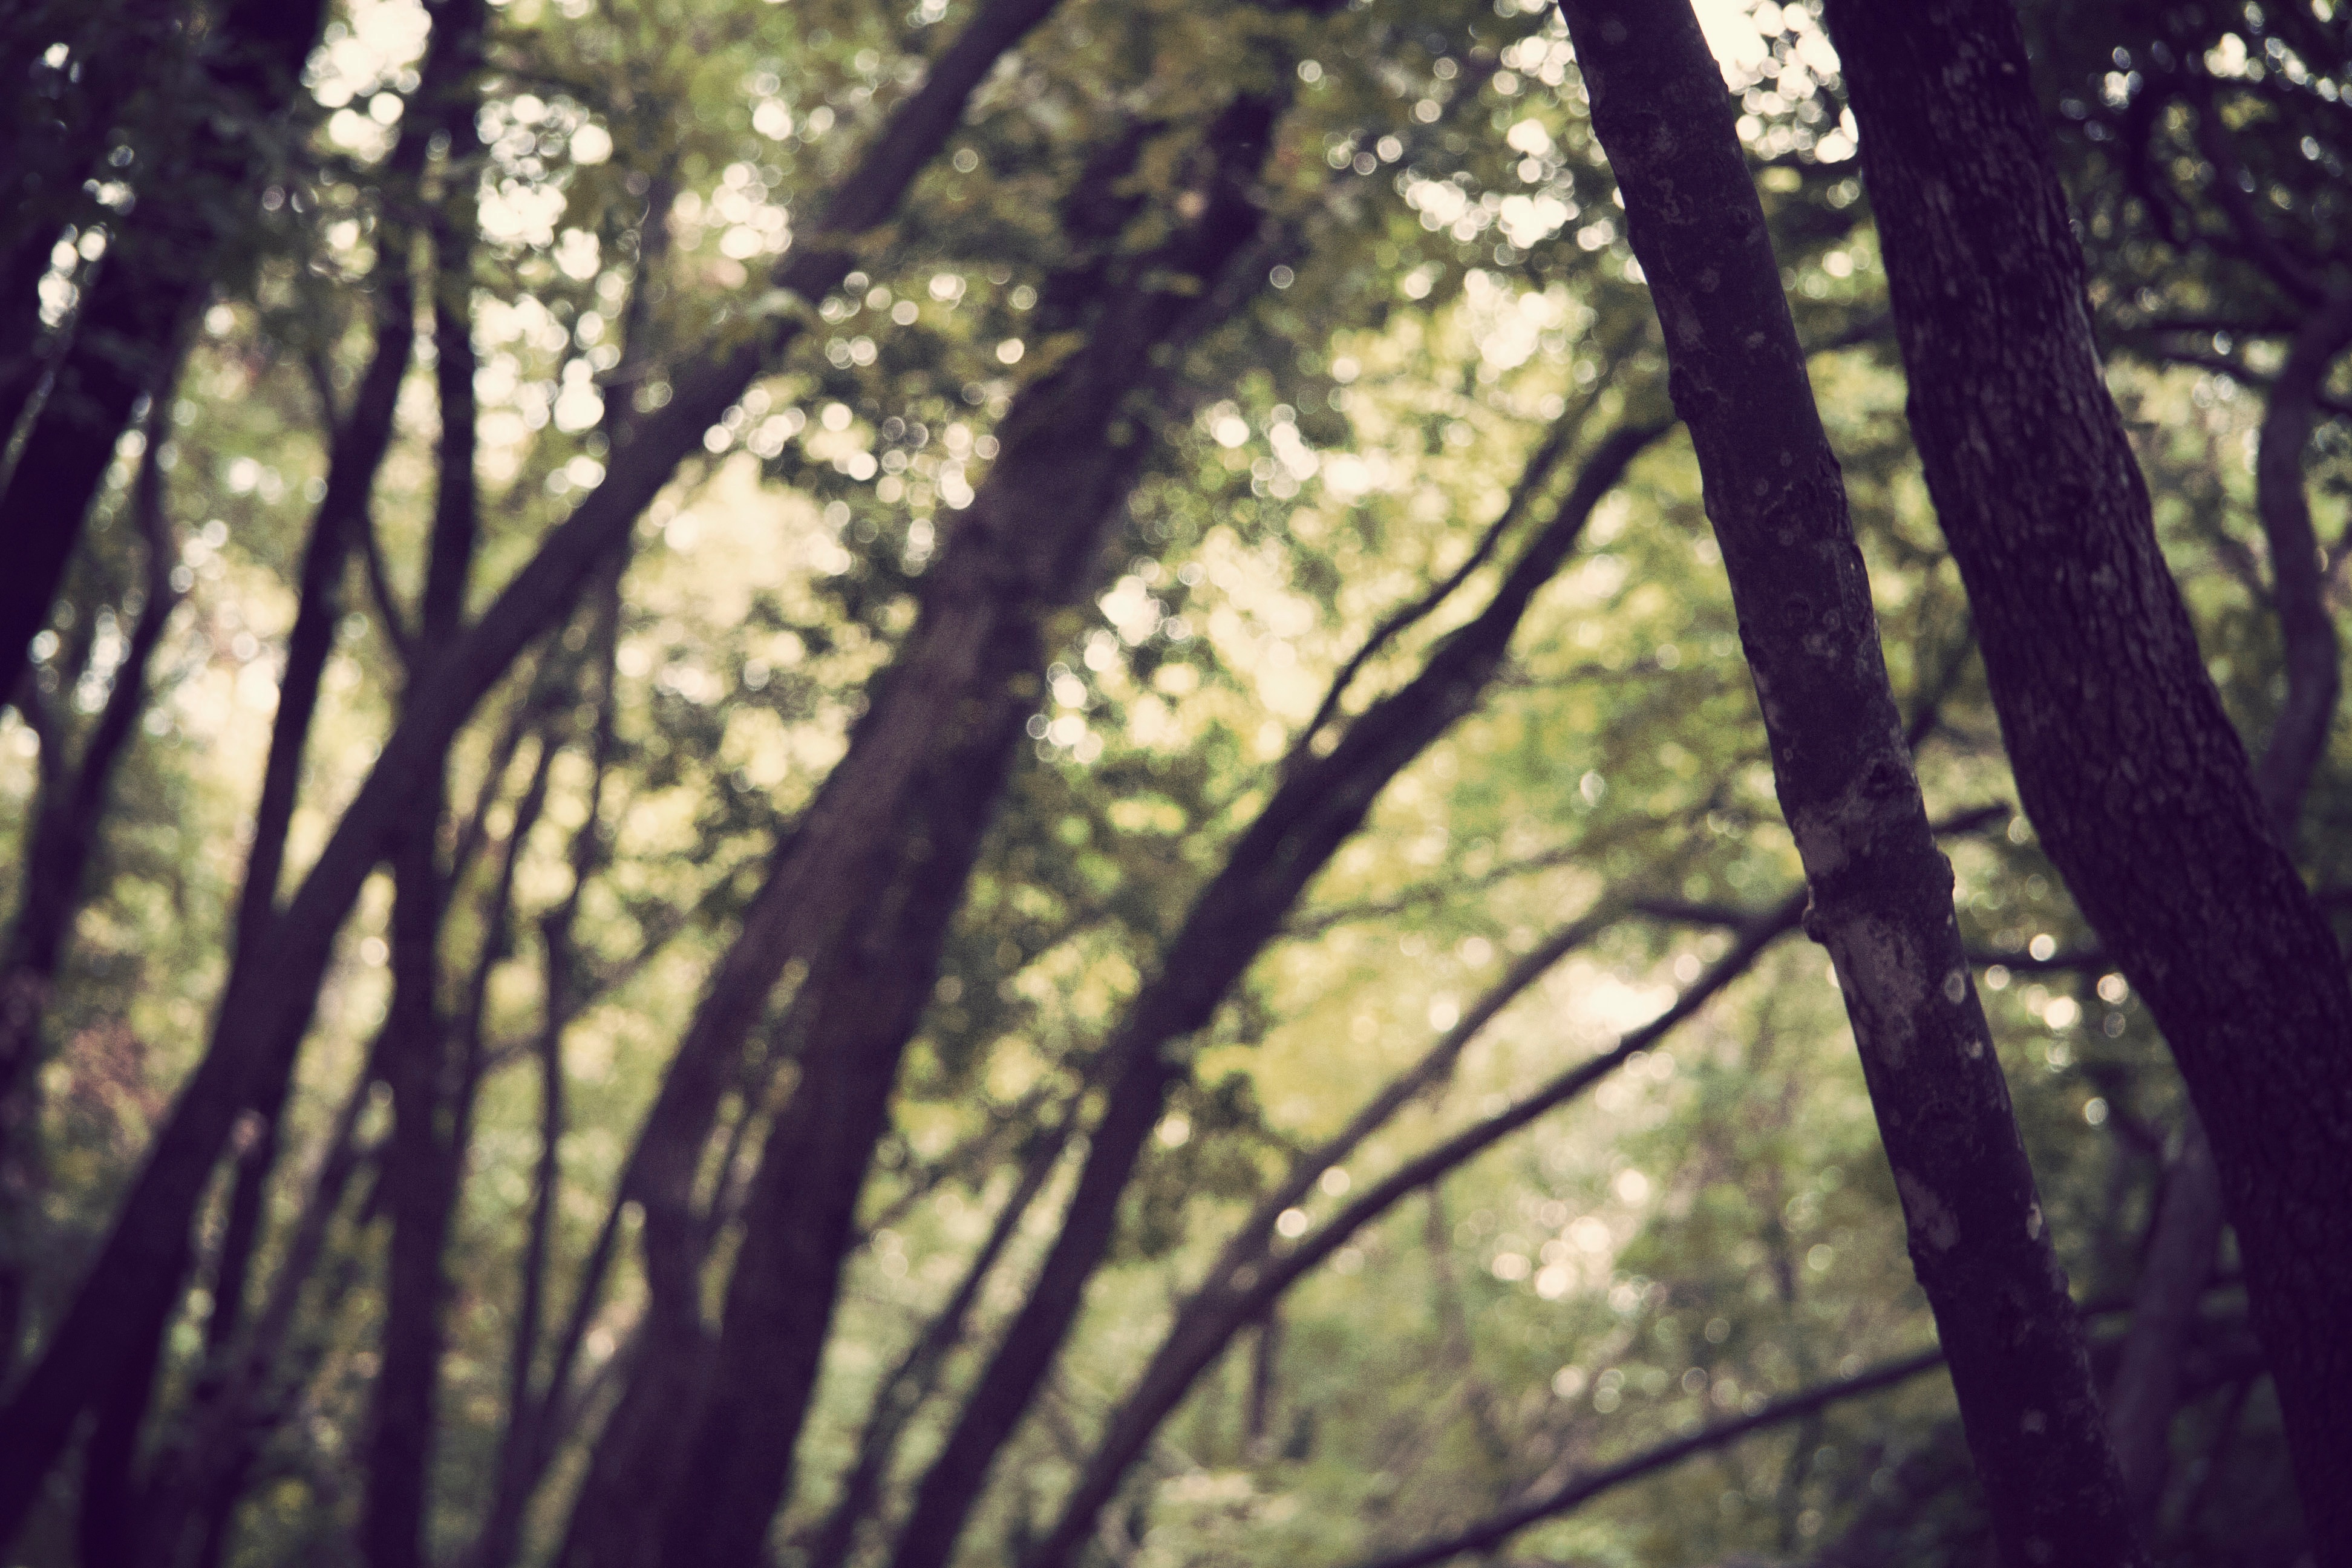
tree, nature, forest, grass, outdoor, branch, light, plant, sunlight, morning, leaf, flower, green, canopy, autumn, season, woodland, habitat, natural environment, atmospheric phenomenon, plant stem, woody plant